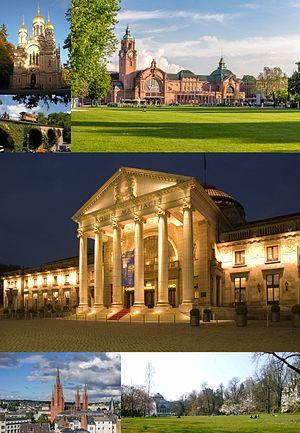
Wiesbaden est la capitale et la seconde plus grande ville de la Hesse, après Francfort-sur-le-Main.